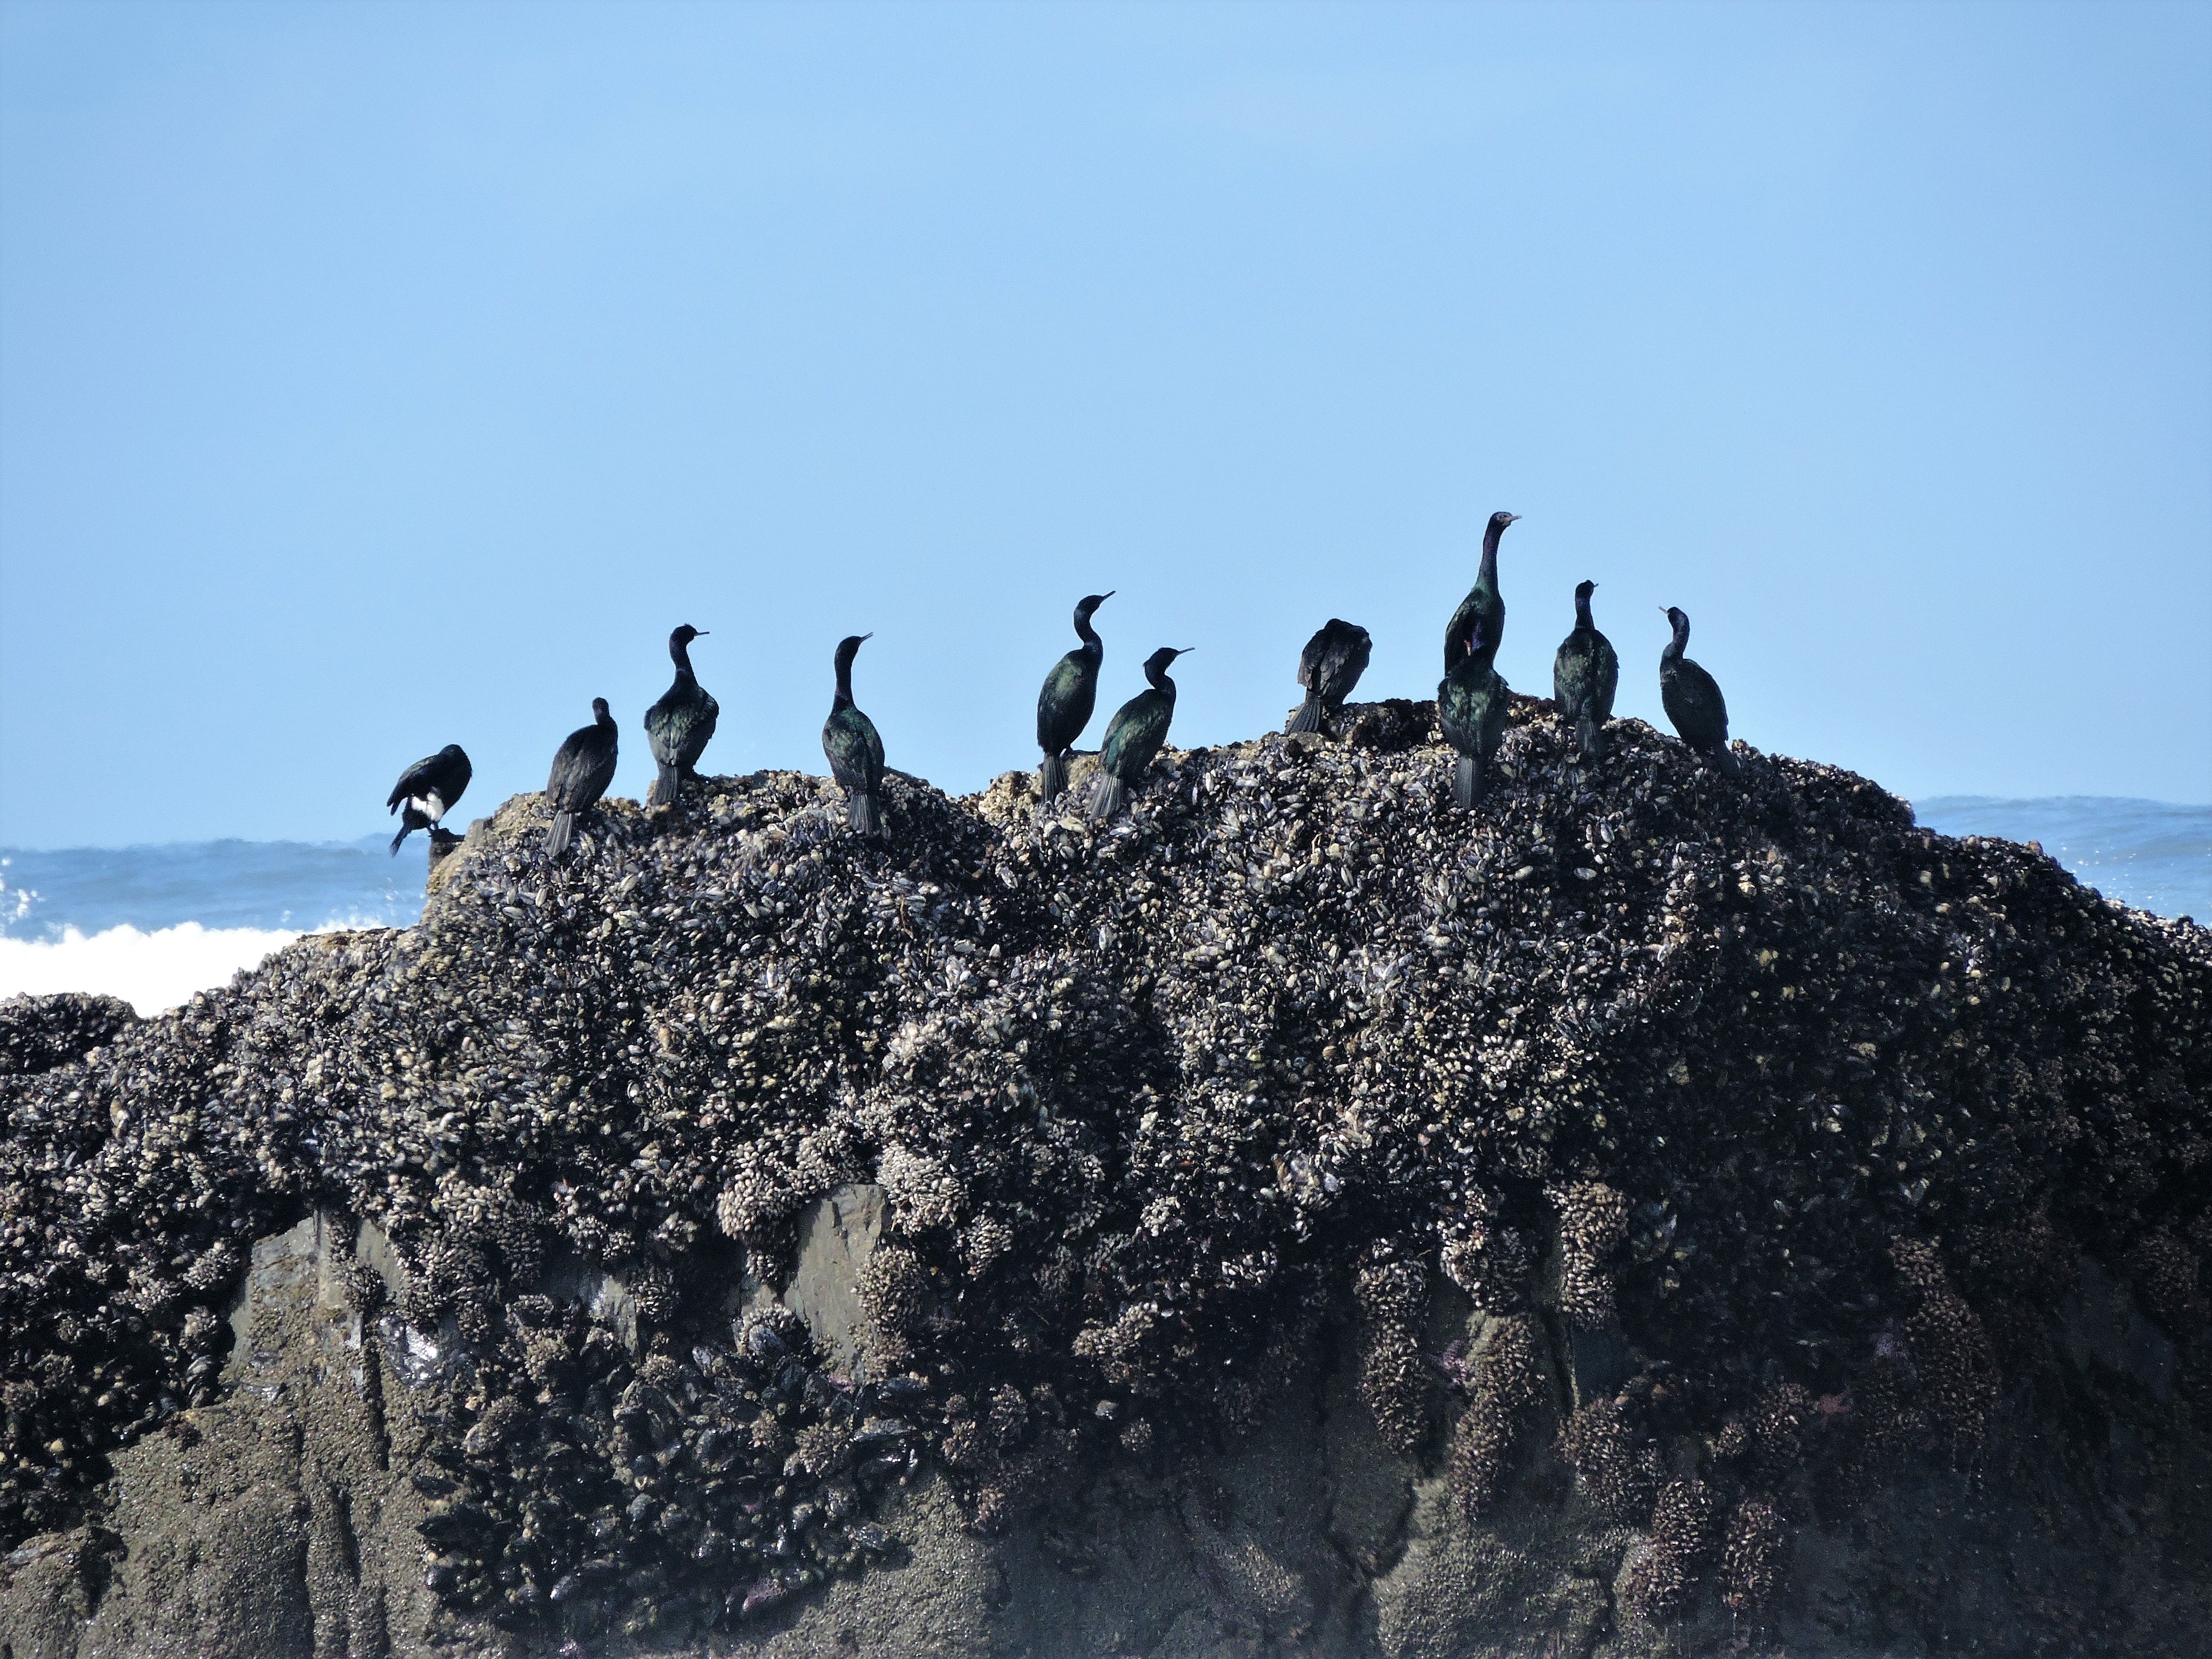
sea, rock, ocean, mountain, bird, wildlife, pacific, cormorants, flightless bird, pelagic cormorants, pelagic